Tyrannosaurus

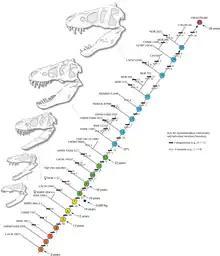
Diagram showing growth stages

In 2001, a more complete juvenile tyrannosaur, nicknamed "Jane" (catalog number BMRP 2002.4.1), belonging to the same species as the original "Nanotyrannus" specimen, was uncovered. This discovery prompted a conference on tyrannosaurs focused on the issues of "Nanotyrannus" validity at the Burpee Museum of Natural History in 2005. Several paleontologists who had previously published opinions that "N. lancensis" was a valid species, including Currie and Williams, saw the discovery of "Jane" as a confirmation that "Nanotyrannus" was, in fact, a juvenile "T. rex". Peter Larson continued to support the hypothesis that "N". "lancensis" was a separate but a closely related species, based on skull features such as two more teeth in both jaws than "T. rex"; as well as proportionately larger hands with phalanges on the third metacarpal and different wishbone anatomy in an undescribed specimen. He also argued that "Stygivenator", generally considered to be a juvenile "T. rex", may be a younger "Nanotyrannus" specimen. Later research revealed that other tyrannosaurids such as "Gorgosaurus" also experienced reduction in tooth count during growth, and given the disparity in tooth count between individuals of the same age group in this genus and "Tyrannosaurus", this feature may also be due to individual variation. In 2013, Carr noted that all of the differences claimed to support "Nanotyrannus" have turned out to be individually, or ontogenetically variable features or products of distortion of the bones.